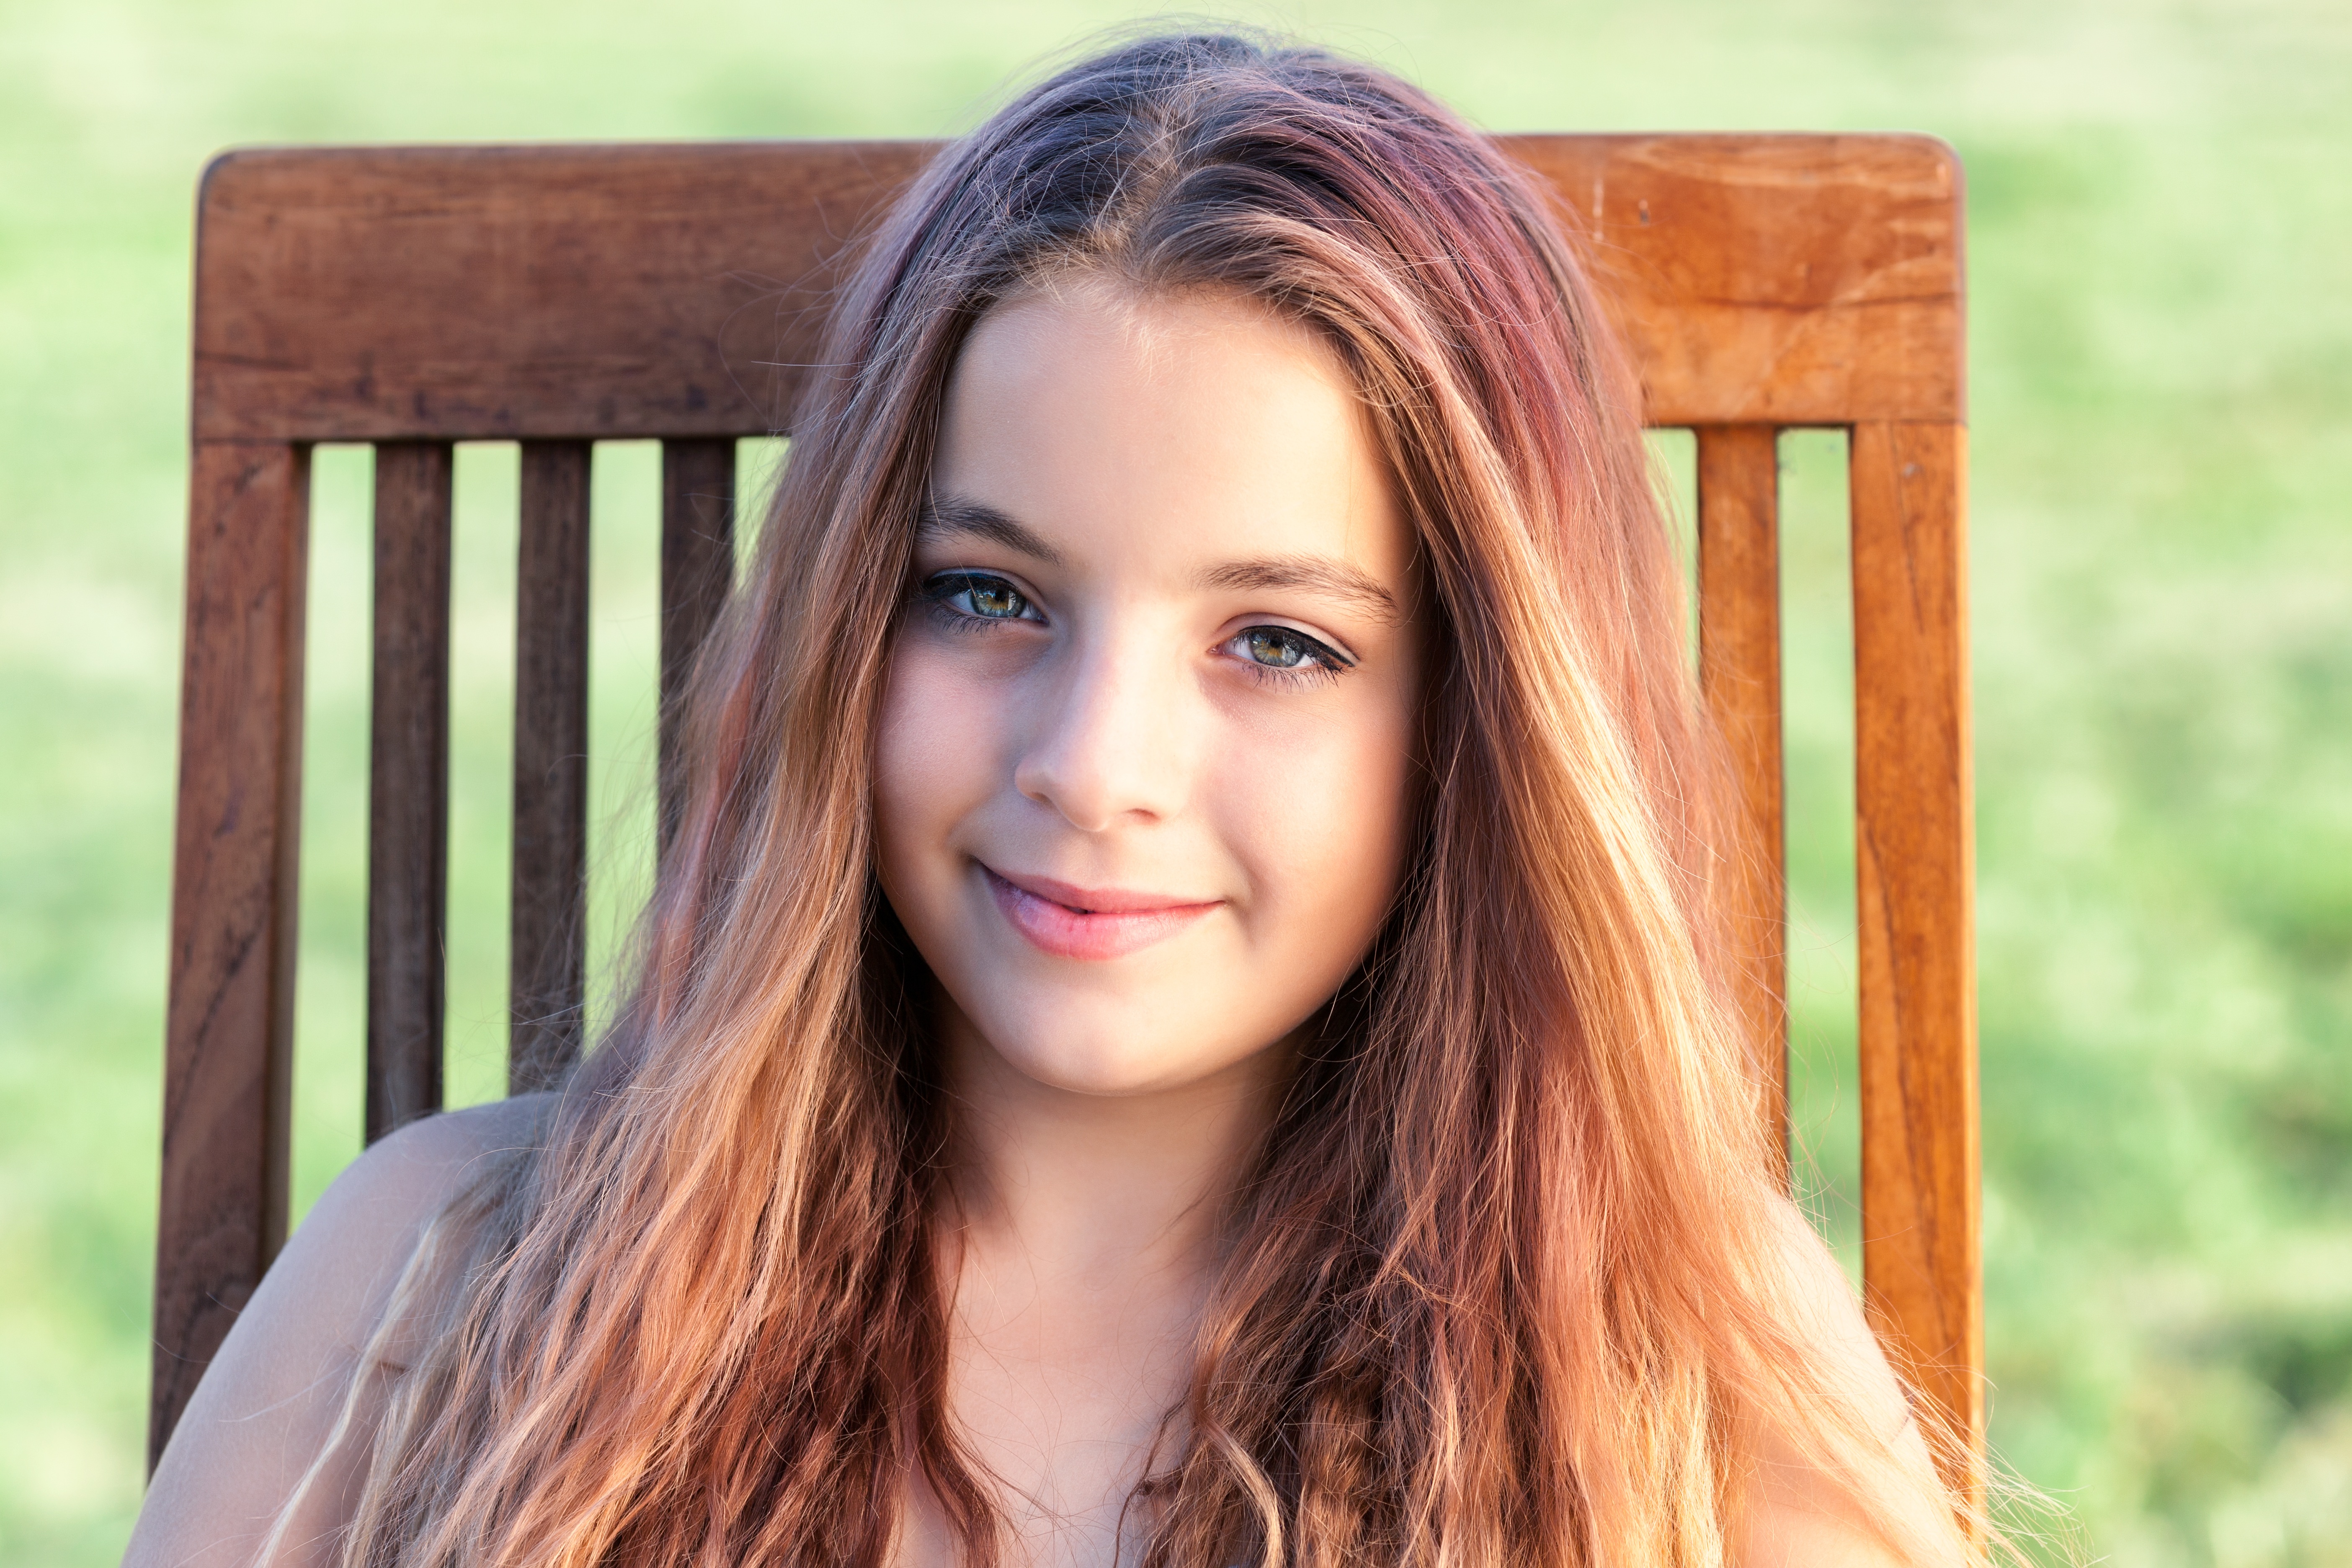
girl, hair, lawn, photography, chair, portrait, model, young, color, lady, hairstyle, long hair, black hair, face, nose, algae, eye, head, skin, lips, beauty, beautiful, blond, elegance, photo shoot, brown hair, portrait photography, hair coloring, human hair color